Impact Wrestling Genesis (2021)

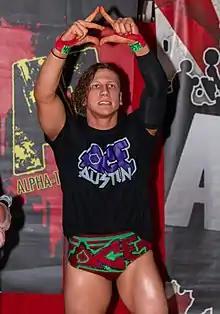
Ace Austin defeated Blake Christian to win the 2021 Super X Cup tournament.

In the penultimate match, Ace Austin and Blake Christian compete in the finals of the Super X Cup tournament. Austin gets the early advantage by working on Christian's arm and using his card between the fingers. Christian lands a hurricanrana and a dropkick on Austin who retreats to the outside. Austin does a side headlock takeover on Christian who applies a head scissors in return, but stays on him with blows in the corner. Christian punches Austin off the apron, misses a springboard moonsault but lands on his feet, and the two start brawling before Christian hits a step-assisted somersault on Austin. Austin gets on the apron to hit a superkick on Christian, and they go back in the ring to trade strikes. Austin rolls up Christian for two, misses a tornado kick but kicks him outside the ring, landing a Fosbury Flop. Back in the ring, Austin lays some stomps and knees to Christian who attempts to fight back. Christian hits Austin with a snapmare into the dropkick, avoids the springboard kick and applies a body scissors into a standing frog splash, then hits a standing shooting star press for two. Austin does a drop toe hold on Christian into the ropes for two, who lands some back elbows and a flying clothesline in return. After an enzuigiri in the corner, Christian DDTs Austin onto the top rope, and hits a sunset flip powerbomb for a near fall. Austin rolls out of the ring, with Christian hitting him with the springboard moonsault, and gets thrown back in the ring before getting planted with a springboard 450° splash for two. Austin catches Christian on the top rope, goes for a superplex attempt but gets hanged up, allowing Christian to hit a double foot stomp for two. Christian drapes Austin over the top rope, goes up top to hit the 450° splash, but Austin avoids it and hits the springboard kick for two. Austin applies a modified Boston half crab on Christian, who manages to grab the ropes to break the hold. They trade spinning kicks and knee blows before Austin lands a kick to Christian's back, who catches him charging with a standing Spanish fly. Christian sends Austin outside the ring, hits his own Fosbury Flop into the Eye of the Hurricane on the entrance ramp. Back in the ring, Christian goes up top to hit the twisting splash but Austin avoids it, who then attempts "The Fold" but gets rolled into an inside cradle for a near fall. They trade pinning predicaments and forearms, with Christian thwarting Austin's signature card trick, but the latter is able to hit "The Fold" to win the 2021 Super X Cup. After the match, Madman Fulton rejoins Austin in the ring, and Impact Executive Vice President Scott D'Amore presents Austin with the Super X Cup trophy.